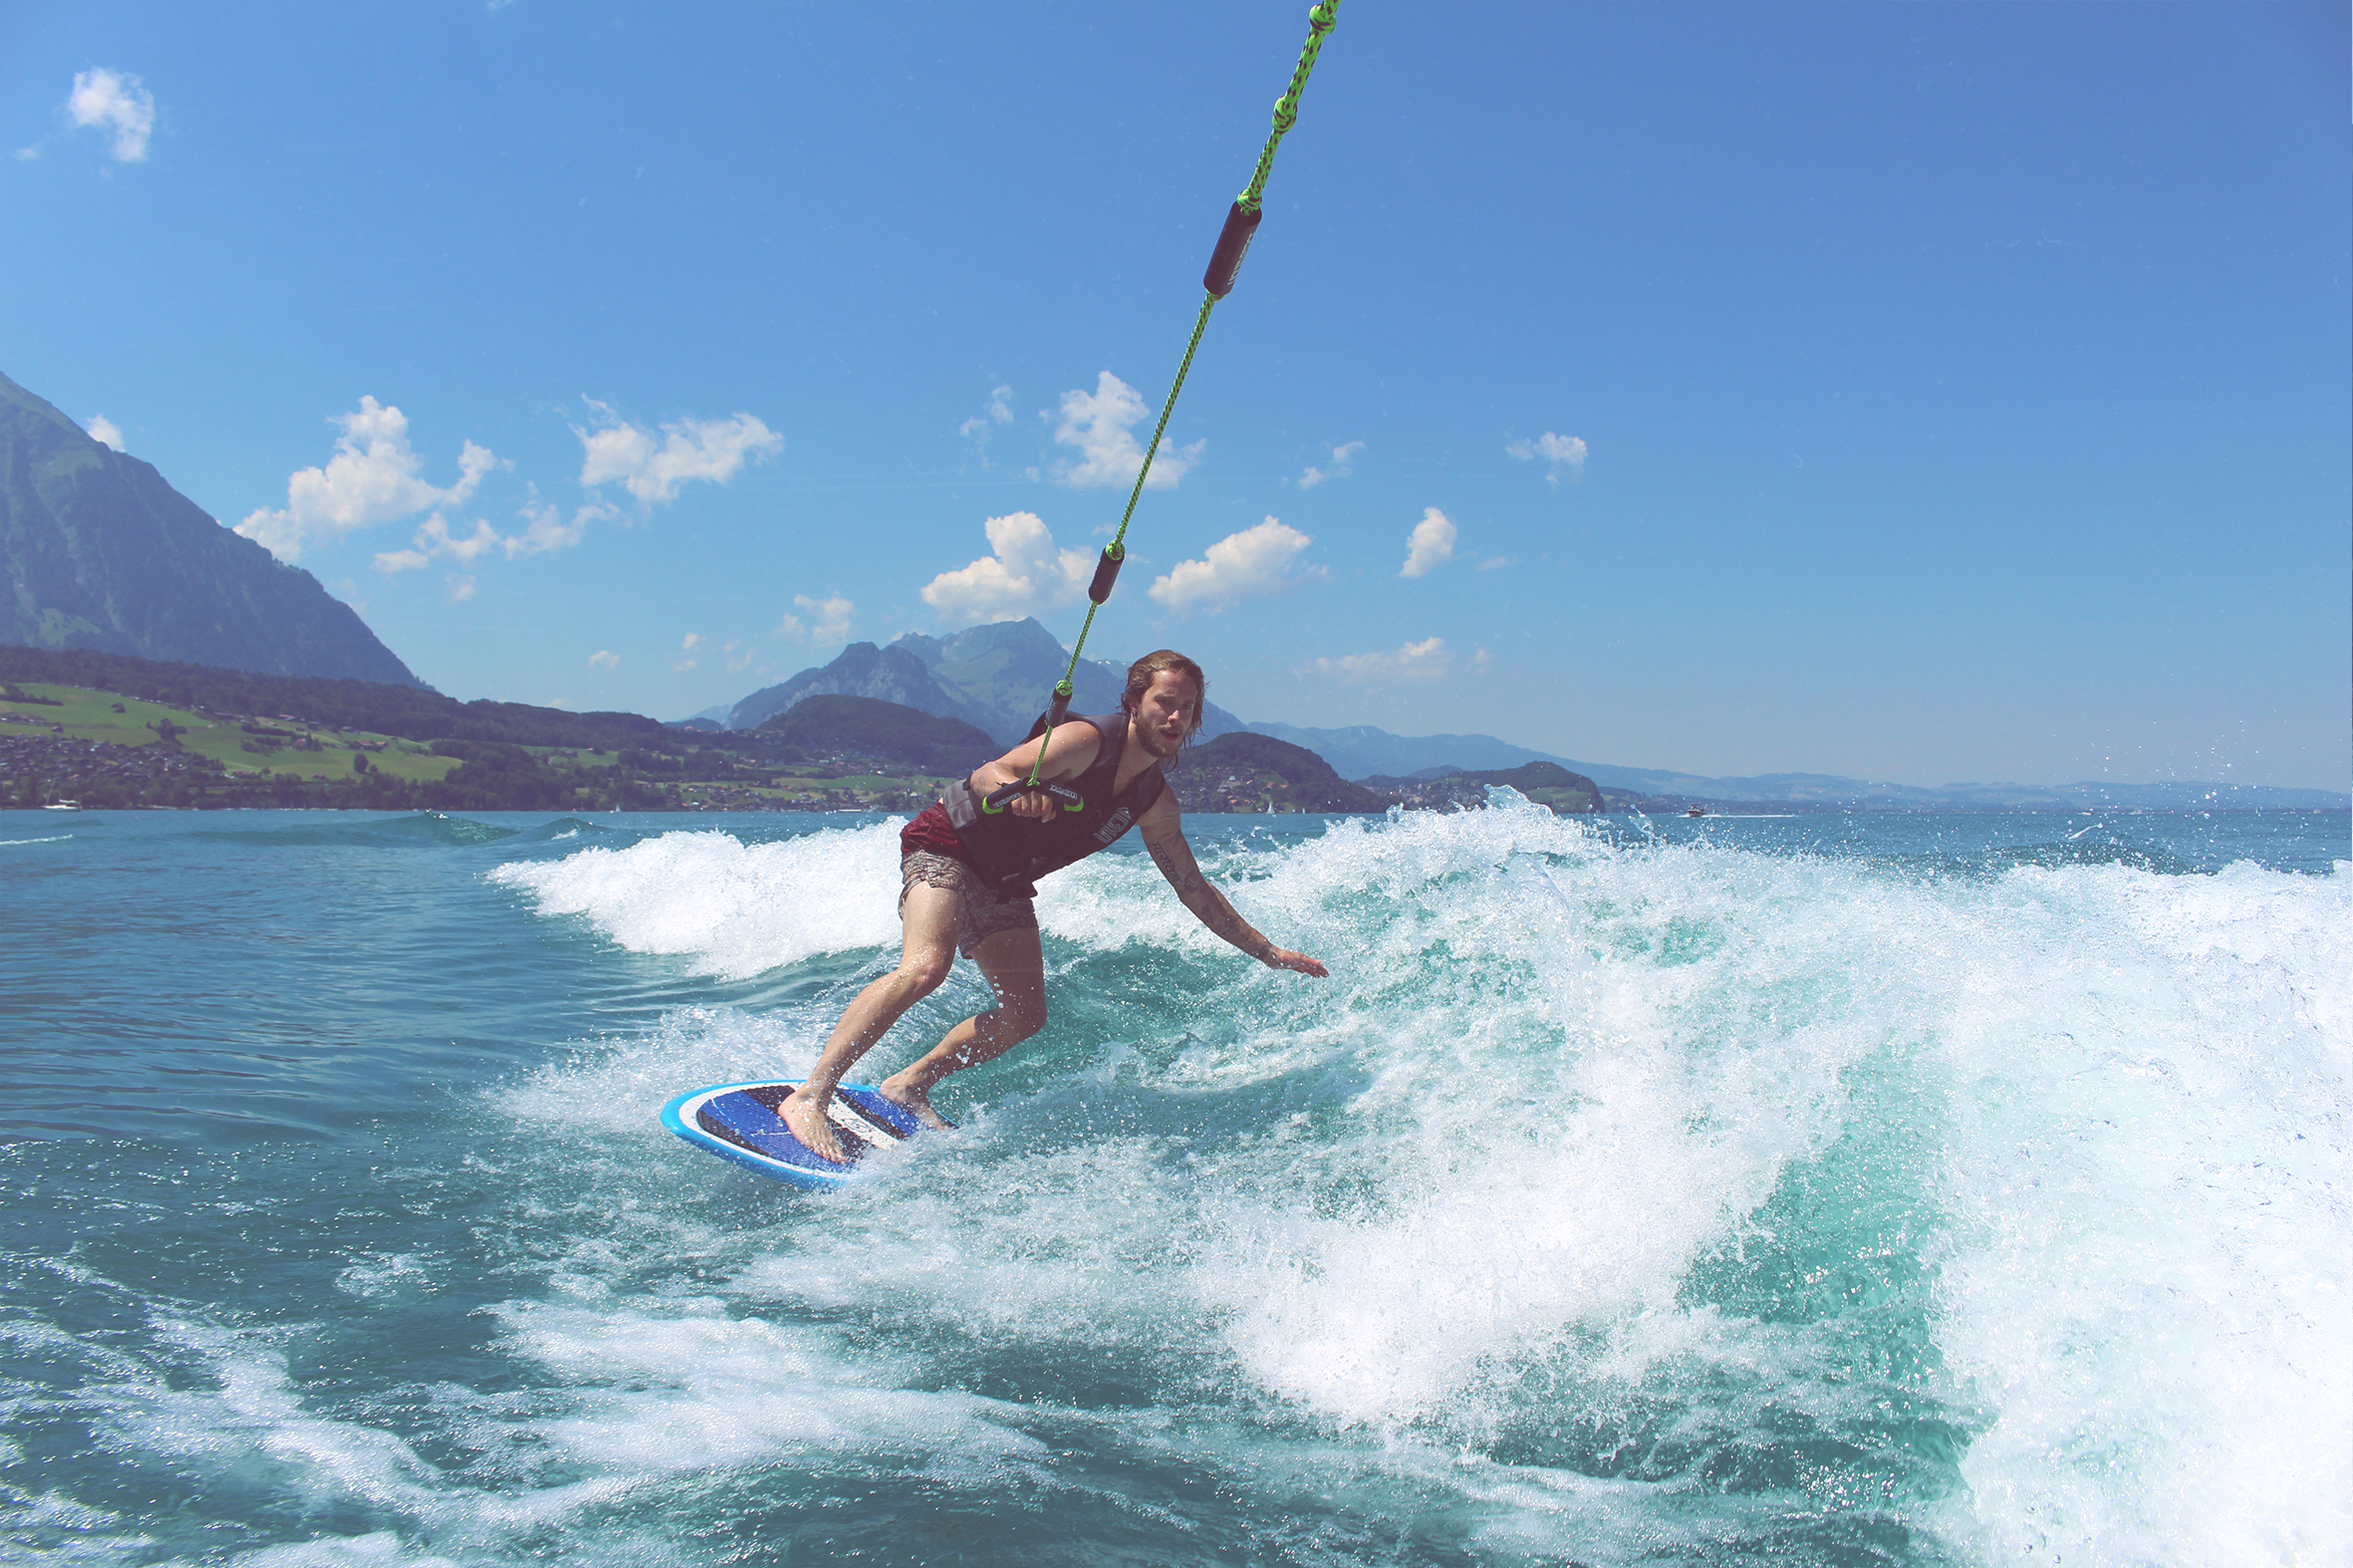
beach, sea, water, ocean, summer, surf, sailing, extreme sport, toy, outdoors, fun, sports, enjoyment, water sports, water sport, wind wave, boardsport, surfing equipment and supplies, surface water sports, wakesurfing